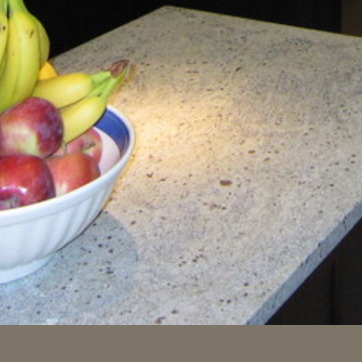
Material: polishedstone